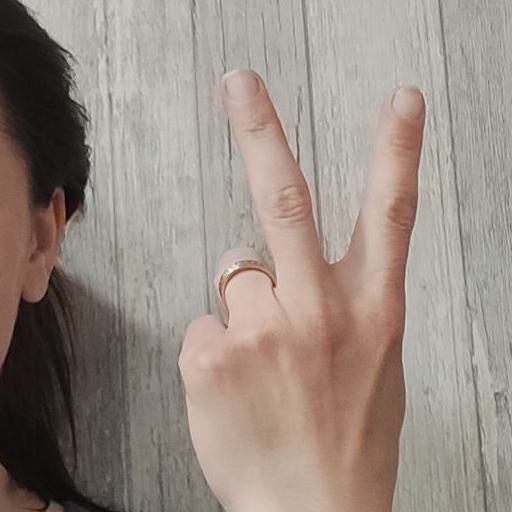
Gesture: peace_inverted